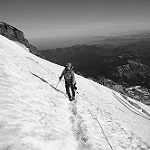
Label: B & W